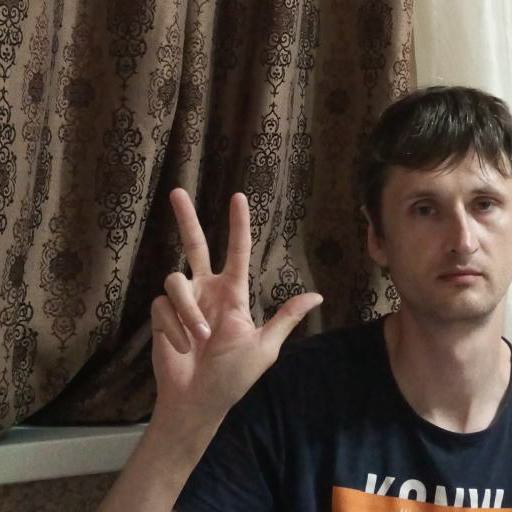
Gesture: three2